Mickey Whatley

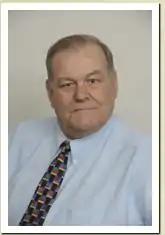
MickeyWhatley NorthCharlestnParksPlayground 2011

Mickey (named by his older sister, Dorothy Louise (Whatley) Boatwright, because he reminded her of Mickey Mouse when he was young) was born on 7 October 1935 in Charleston, South Carolina, the son of Homer Lee Whatley, Sr. and Louise Ottille (McDonald) Whatley.